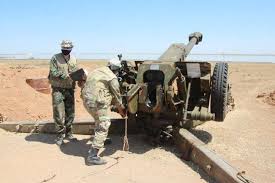
Label: Self Propelled Artillery